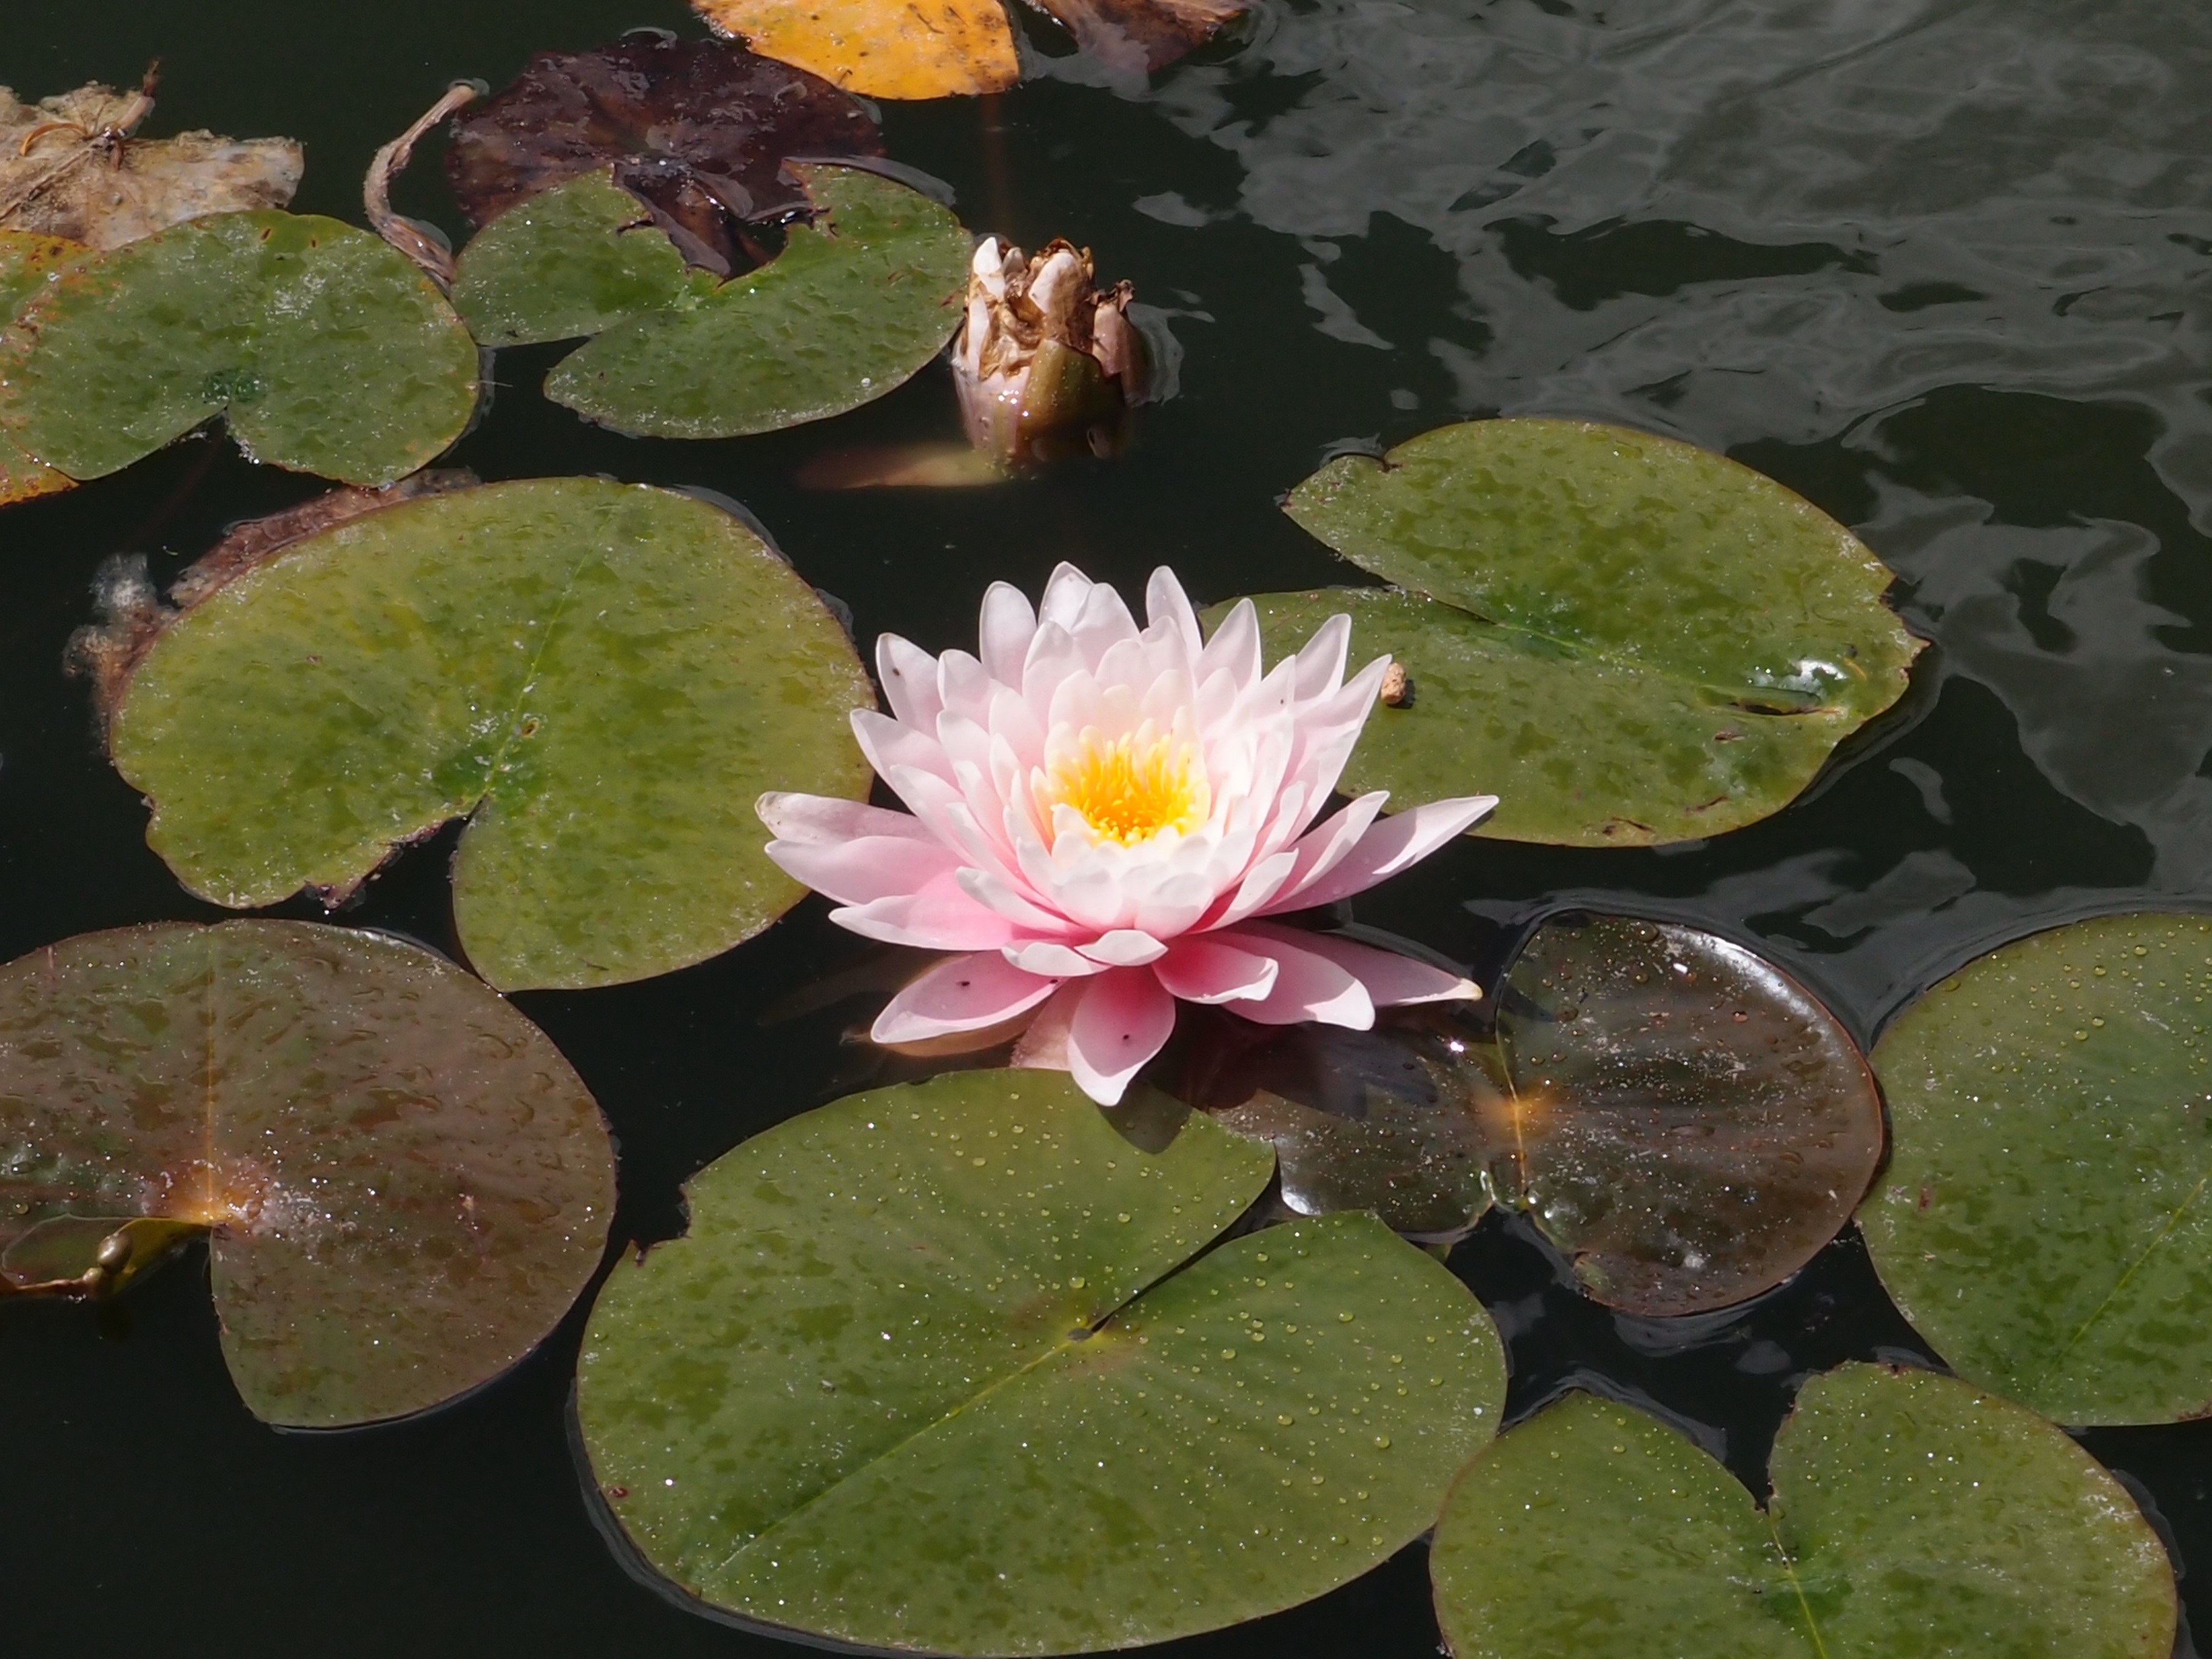
water, nature, plant, leaf, flower, petal, lake, floral, pond, green, botany, blooming, aquatic, sacred lotus, aquatic plant, flora, water lily, leaves, lotus, lily, waterlily, flowering plant, annual plant, land plant, lotus family